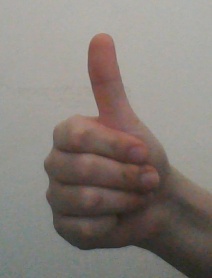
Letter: aleff